Nikon F2

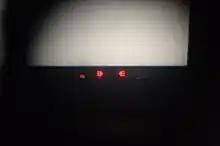
LED lightmeter on DP-2

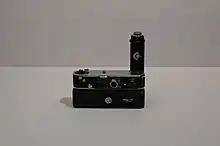
Nikon MD-2 motor drive back without camera

Manufactured from 1973 to 1977, the F2S Photomic used the DP-2 head. Although it looked very different, the DP-2 was functionally very similar to the DP-1. It substituted an all-solid-state light-both-LEDs exposure control system using two arrow-shaped light-emitting diode (LED) over/underexposure indicators for better visibility in low light situations and better overall reliability. This was important, because the DP-2's CdS meter had better low-light sensitivity than the DP-1—down to Exposure Value (EV) −2, instead of EV 1, at ASA 100. A chrome Nikon F2S Photomic with Nikkor 50 mm f/1.4 lens had a US list price of $961 in 1976. Note: SLRs were usually discounted 30 to 40 percent from list.